69th Infantry Brigade (United Kingdom)

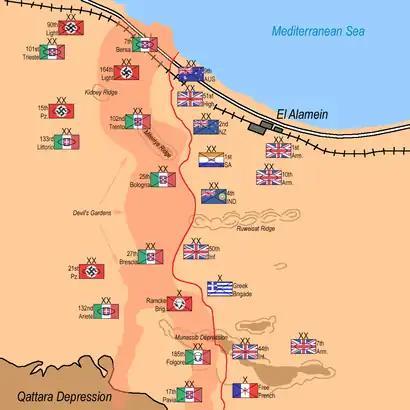
Deployment of forces on the eve of battle

The Battle of El Alamein is usually divided into five phases, consisting of the break-in (23–24 October), the crumbling (24–25 October), the counter (26–28 October), Operation Supercharge (1–2 November) and the breakout (3–7 November). No name is given to the period from 29 to 30 October when the battle was at a standstill.